Cold River Lady

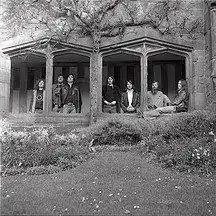
Band Lineup, Hereford Cathedral Cloisters, 1974 (left to right) Will Wright, Paul Cheshire, Pete Farndon, Phil Weaver, Tic Taylor, Pedro Brown, Helen Hardy

Pete Brown had been acting as a part-time manager for the band but was glad to hand over this role to the redoubtable Duncan Ferguson, who ran the Greyhound in Fulham, a famed music venue of the time, where Pete had got the band a residency. Duncan finally turned them professional and sent them off to Europe. This the most active line up of the band in terms of gigging and with the first professional management allowing the band to turn pro. Many one nighters throughout England and Wales followed as well as tours of the Netherlands and Germany. Most weeks found the band playing in London at one of the many gigs which still existed in this era such as the Marquee, Dingwalls and the Greyhound and positive reviews appeared in the music press. This line up recorded both the Travellers and Routing in the Quagmire as a single at Dennis Weinreich's studio, Scorpio Sound, but still, despite getting very close to a record deal especially with Island Records, nothing was released.